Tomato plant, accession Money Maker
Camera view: tilt-top (135 deg); turntable rotation: 120 degrees
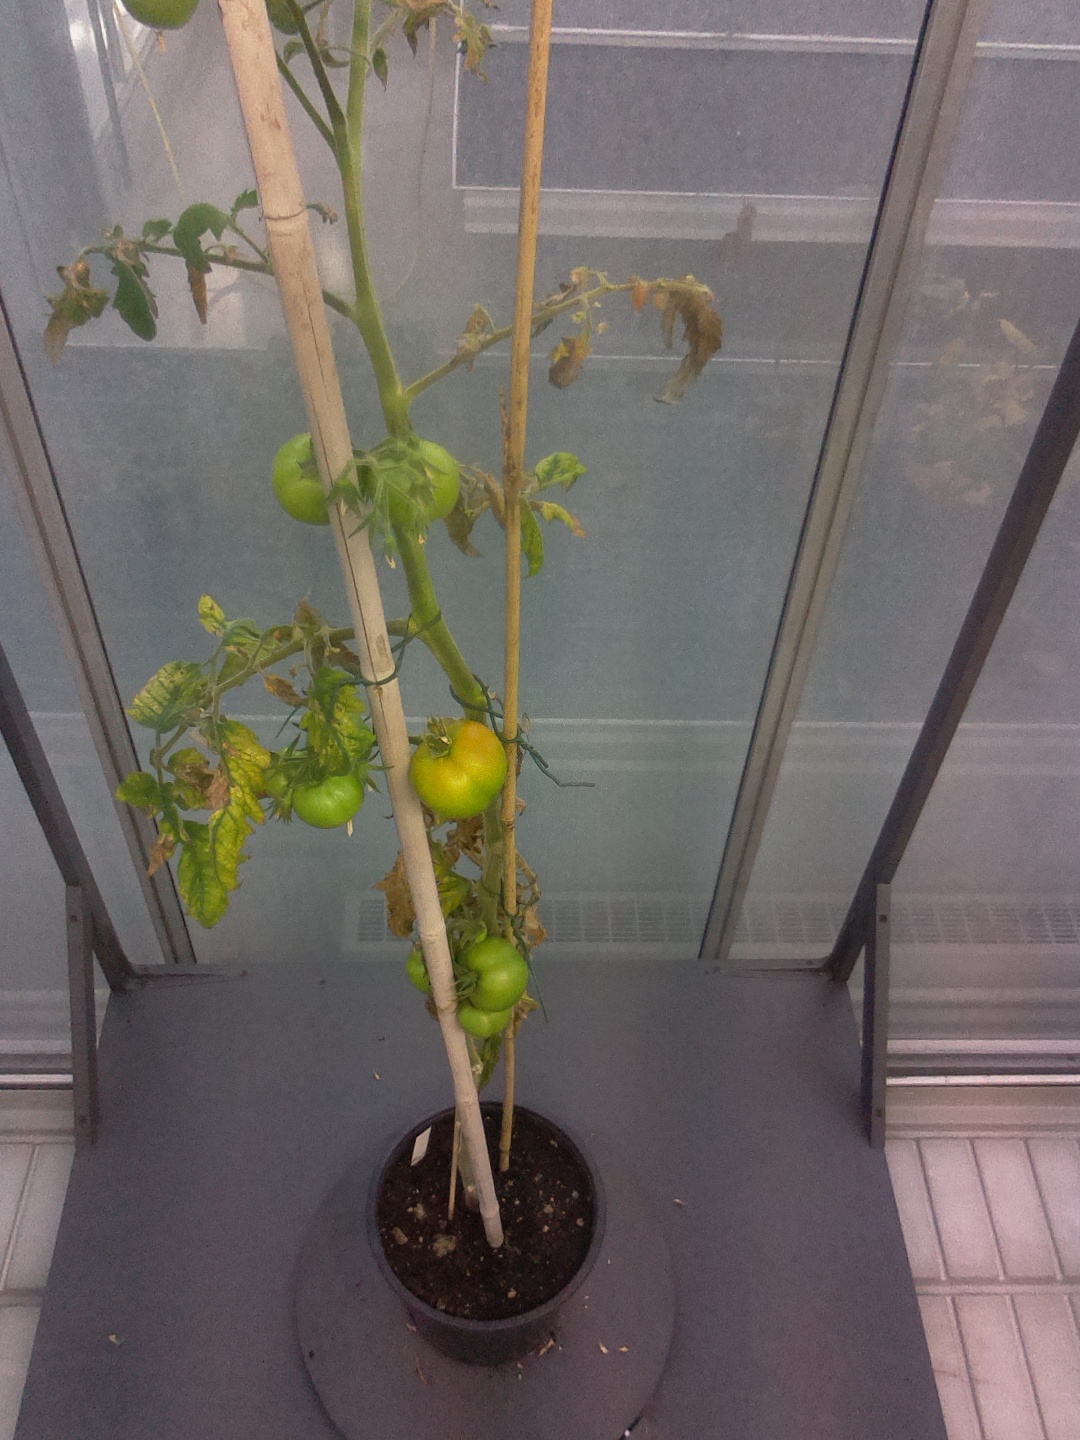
BBCH growth stage 79: 90% -100% of final fruit size